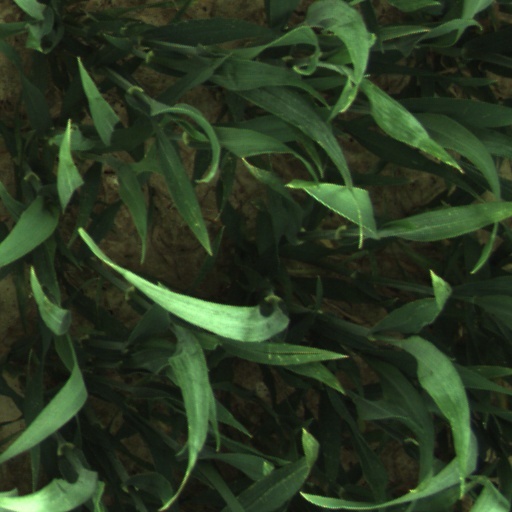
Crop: wheat